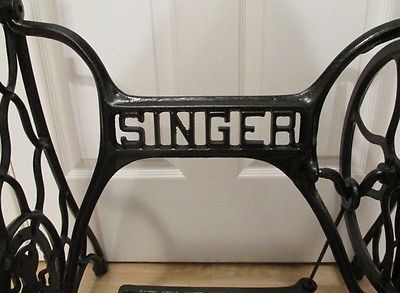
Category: table